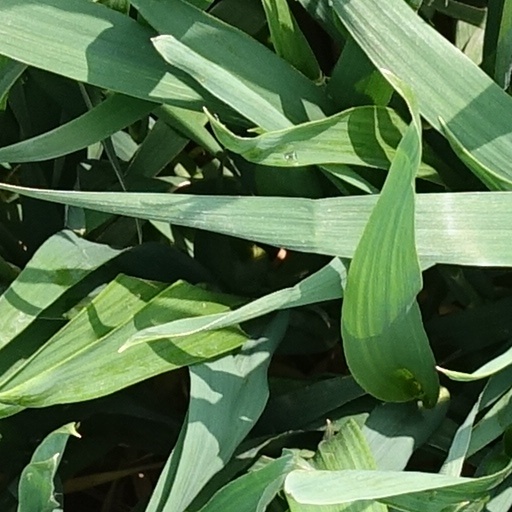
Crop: wheat